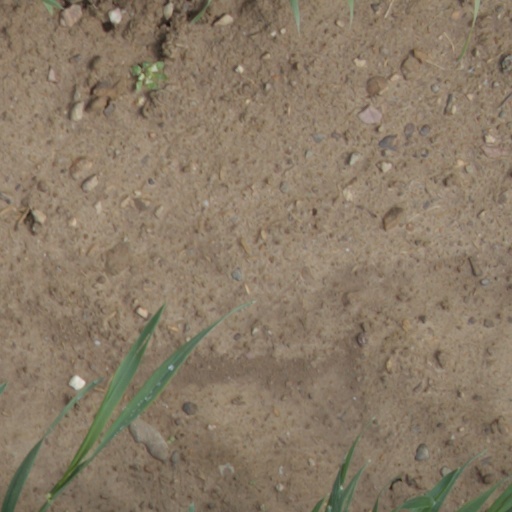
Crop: wheat